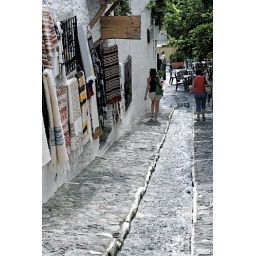
A steep street in Pampaneira (Granada). The water flowing in the middle comes out from a mountain source.